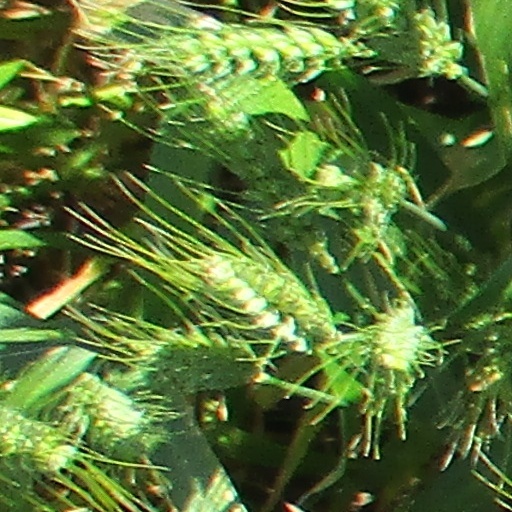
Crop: wheat